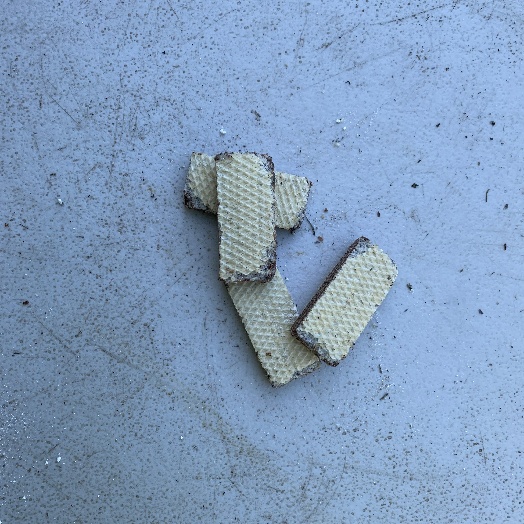
Label: generalcompost